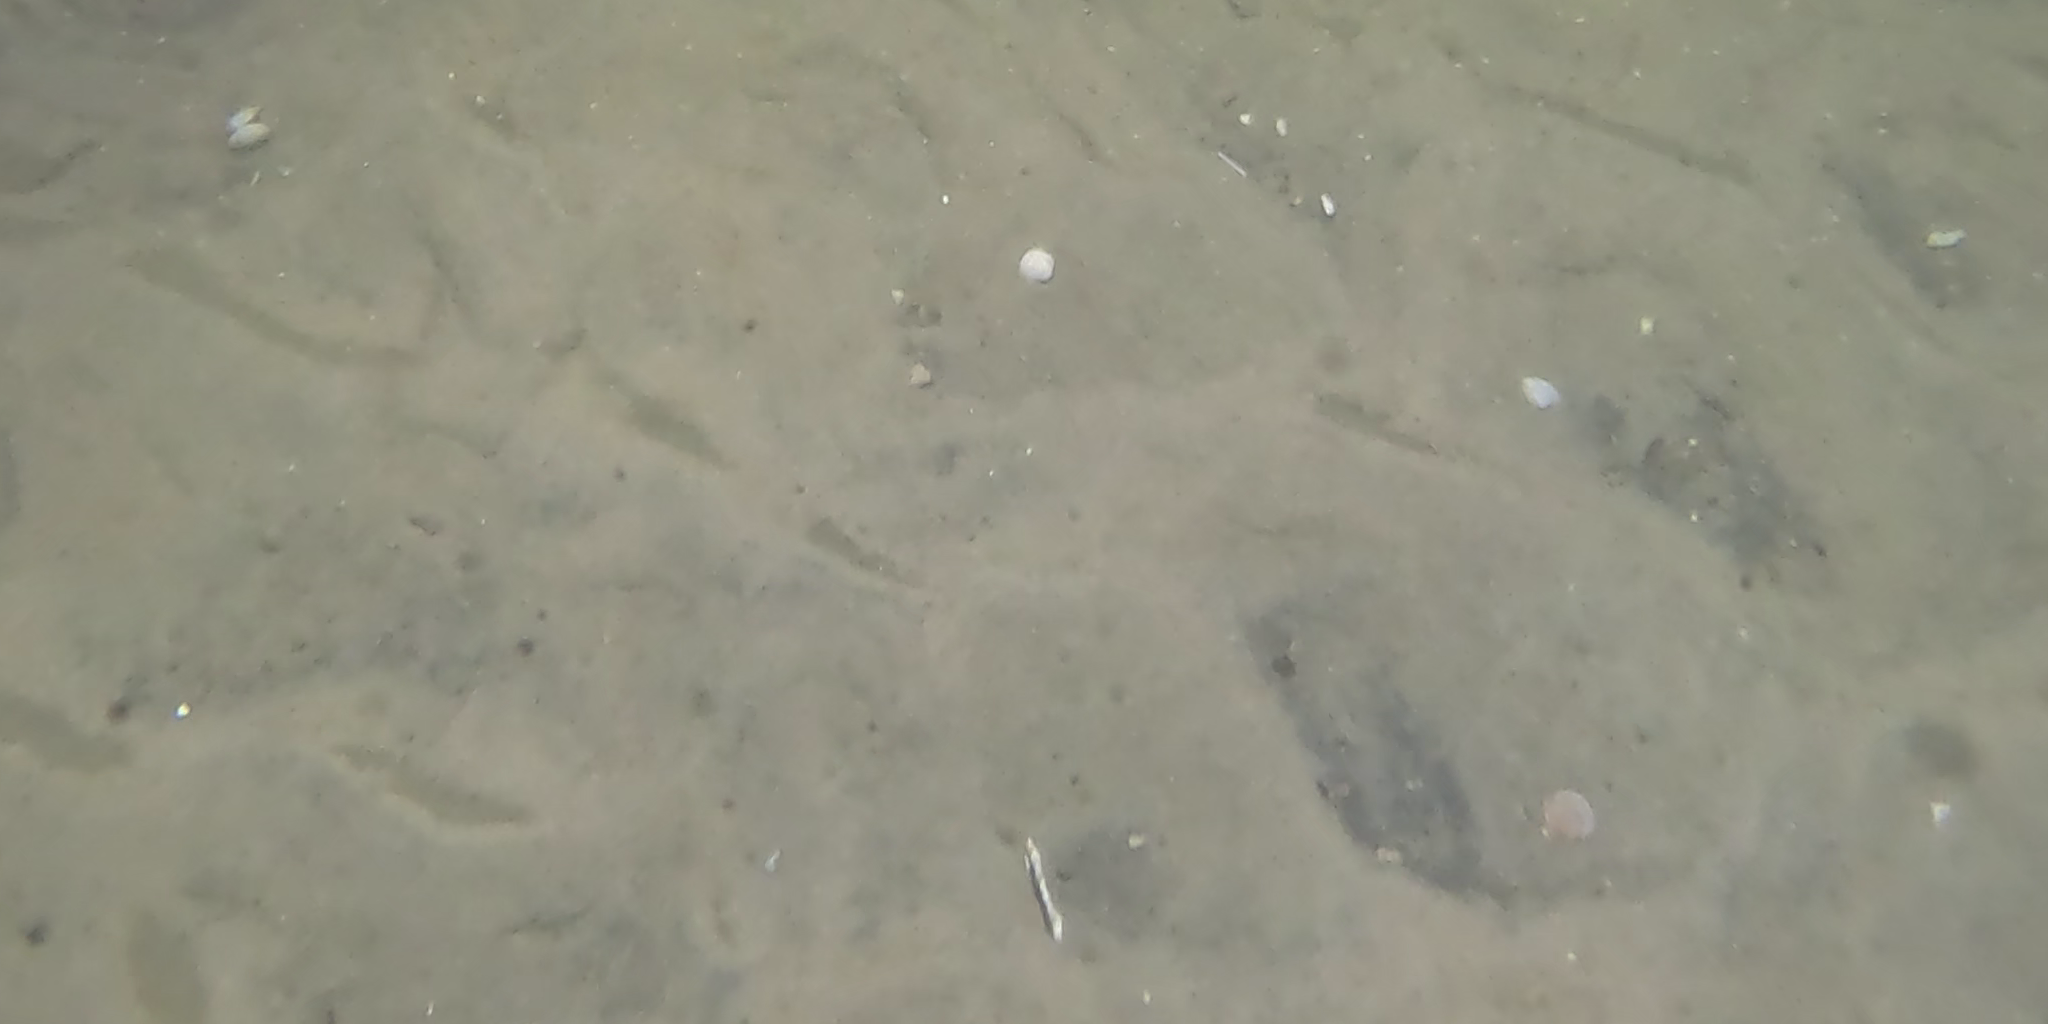
Seabed habitat: sand